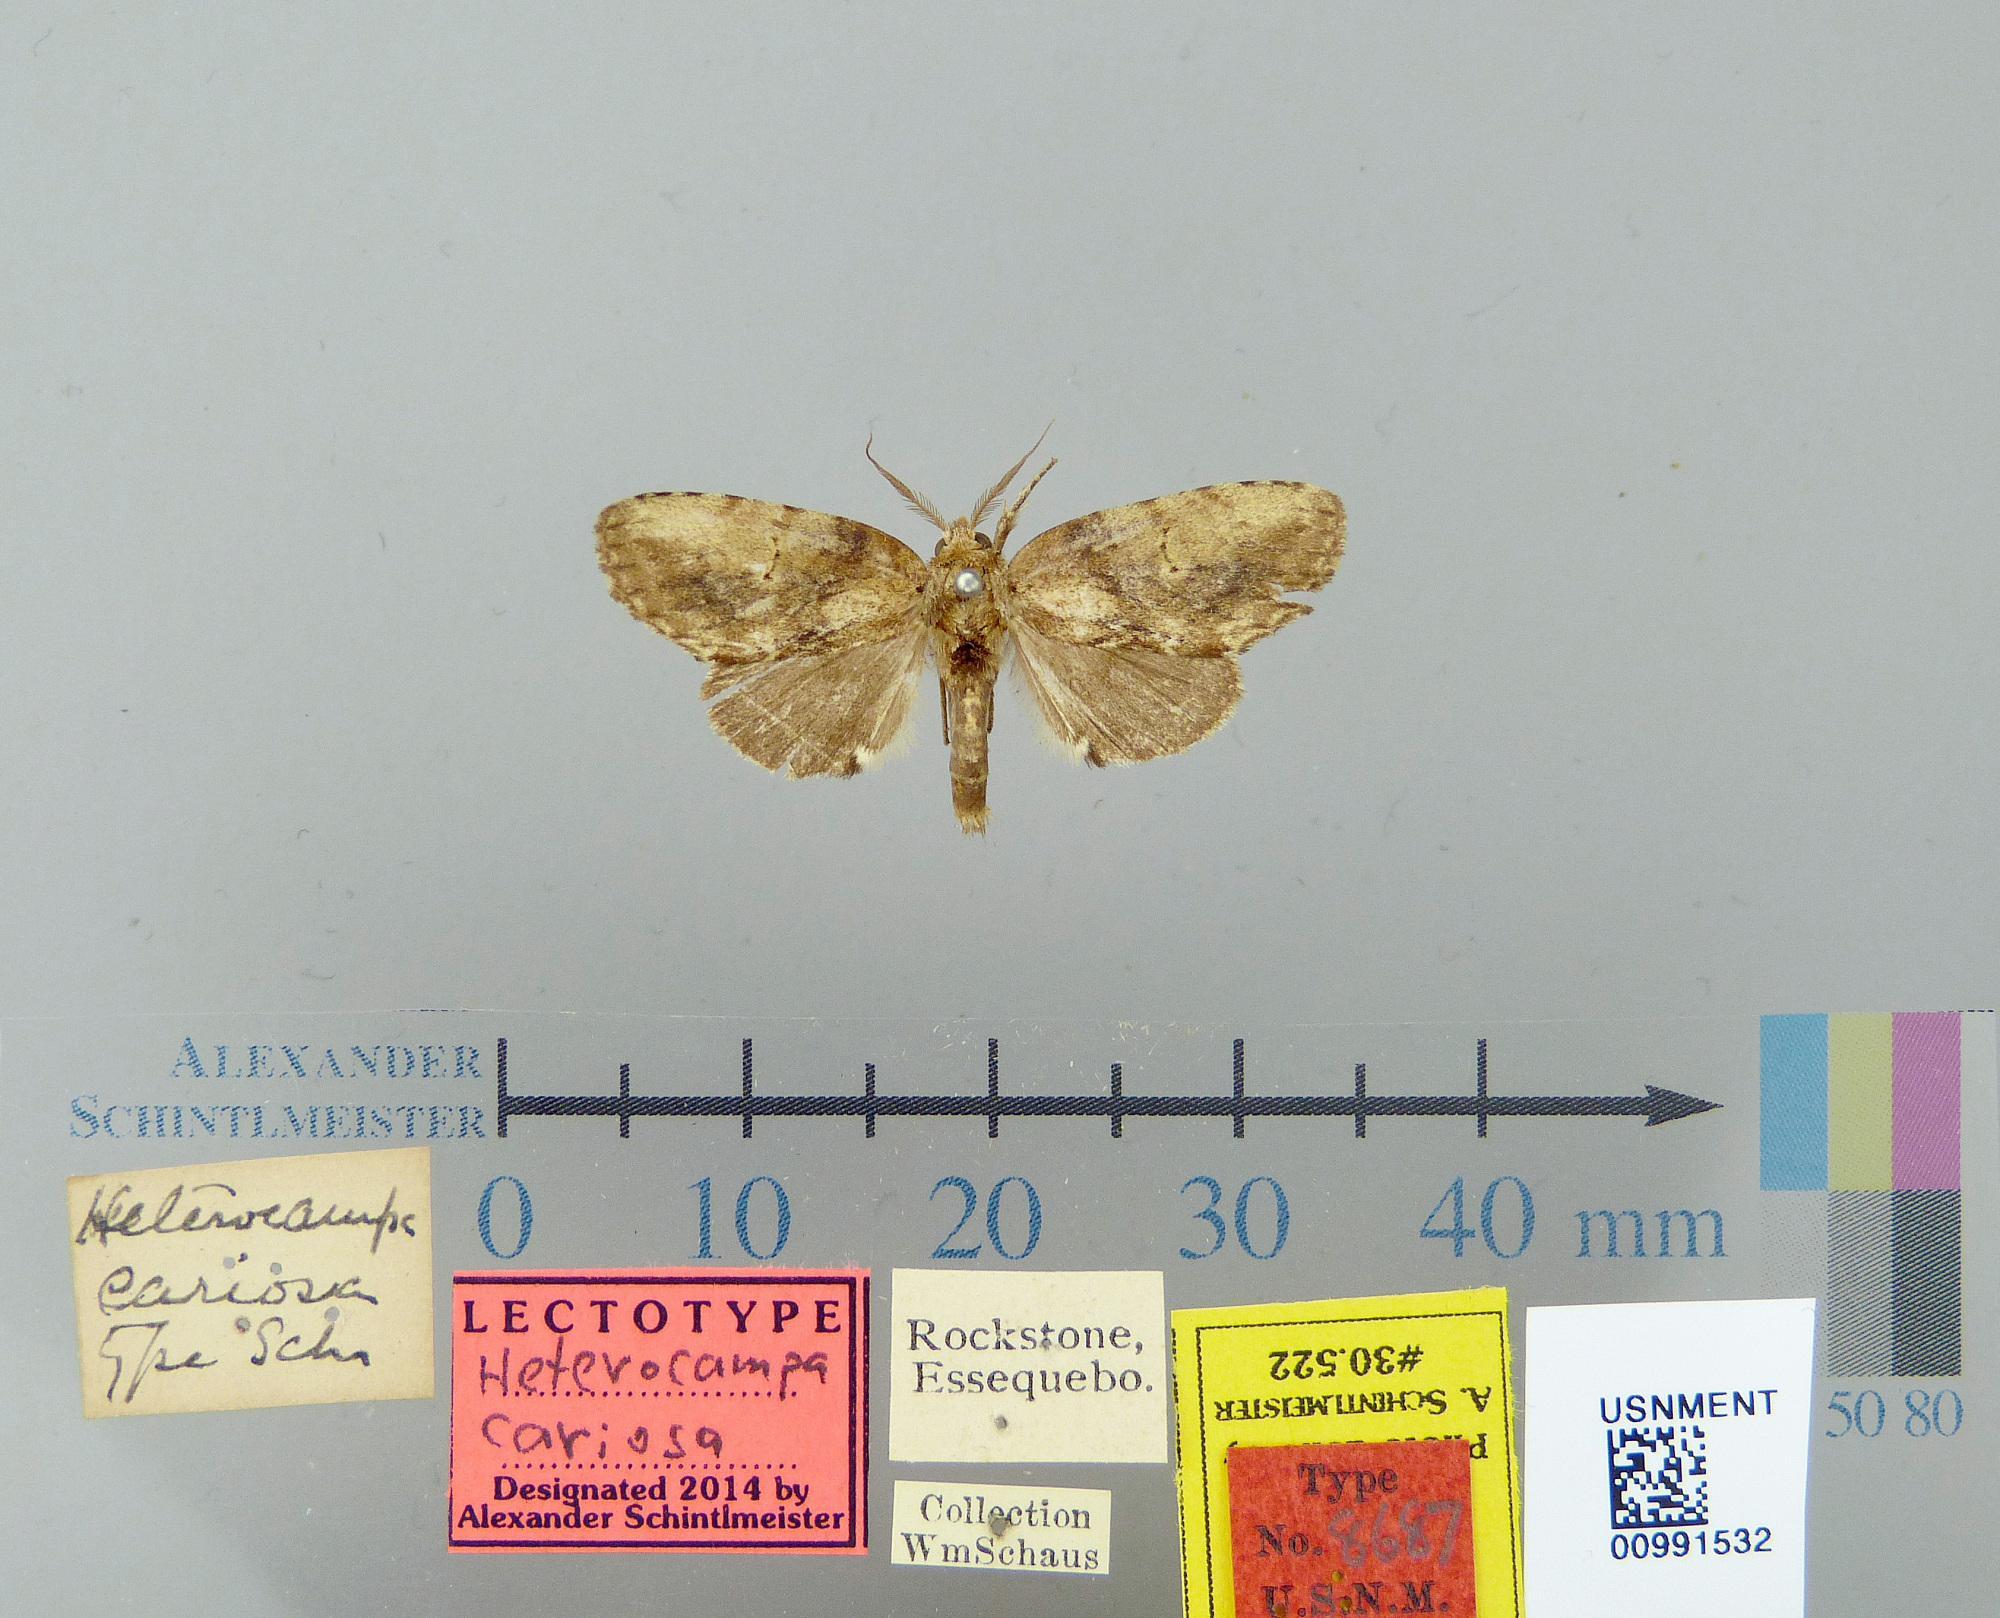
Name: Heterocampa cariosa
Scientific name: Heterocampa cariosa Schaus, 1906
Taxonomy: Animalia, Arthropoda, Insecta, Lepidoptera, Notodontidae
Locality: Rockstone; Essequebo; Brit. Guiana, Upper Demerara-Berbice, Guyana